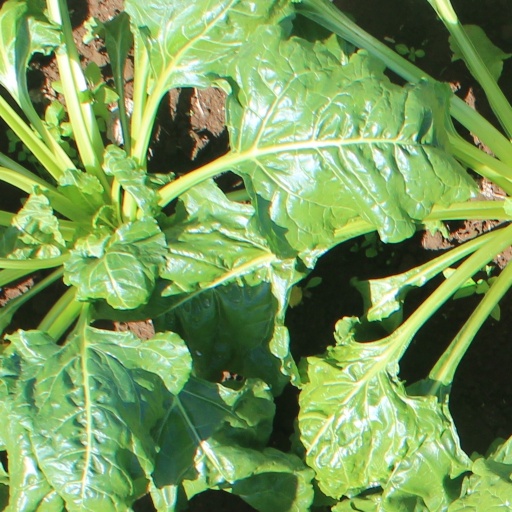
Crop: sugar beet